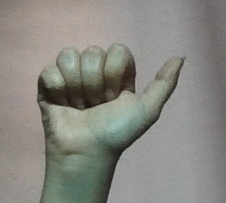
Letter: dhad